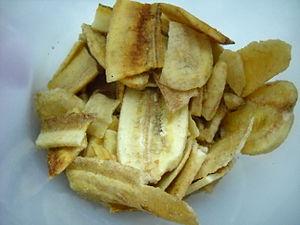
Les kripik ou keripik sont des chips indonésiennes. Il s'agit de fruits séchés, de tubercules, de légumes ou du poisson, plongés dans de l'huile végétale chaude. Les plus populaires sont les kripik singkong et les kripik pisang.